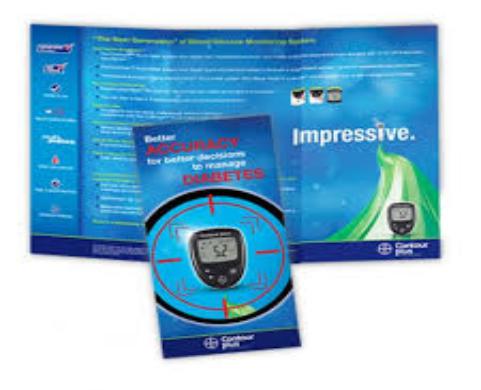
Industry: Medical